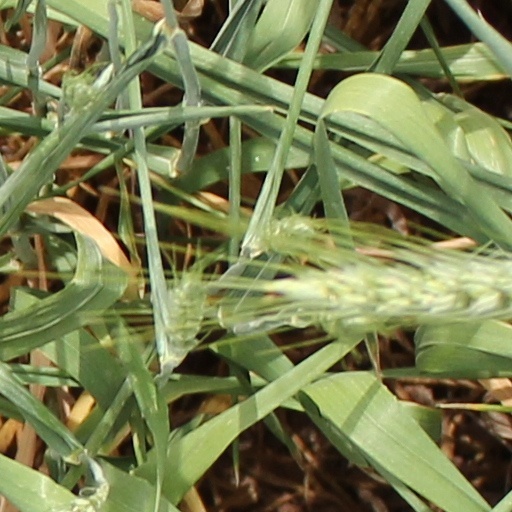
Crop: wheat